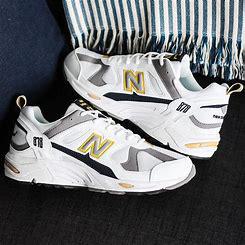
Brand: New
Model: Balance New Balance 878